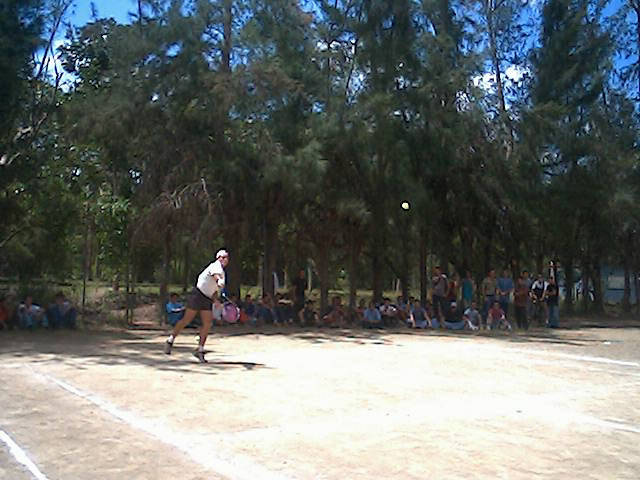
từ xa có một người đang chơi tennis dưới trời nắng